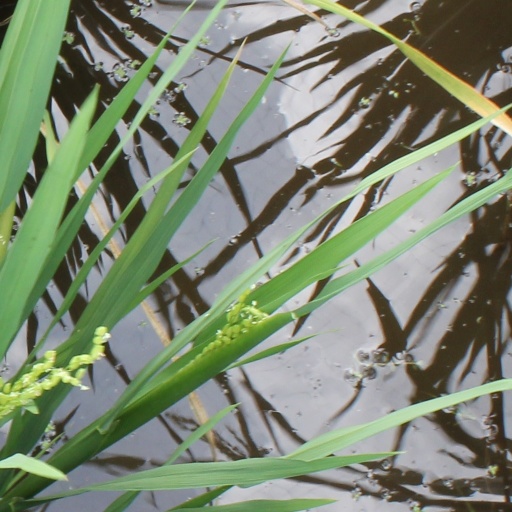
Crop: rice